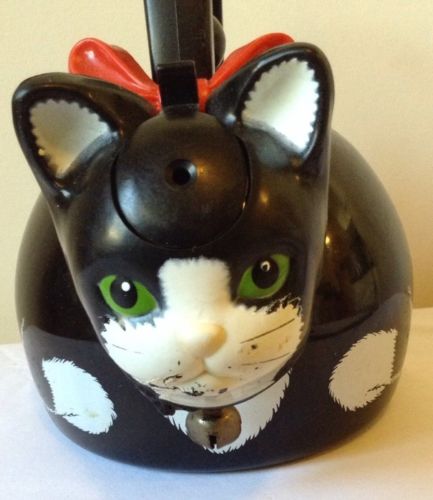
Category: kettle